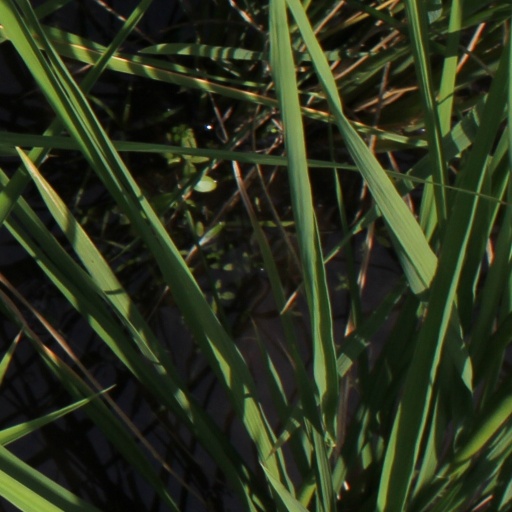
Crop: rice